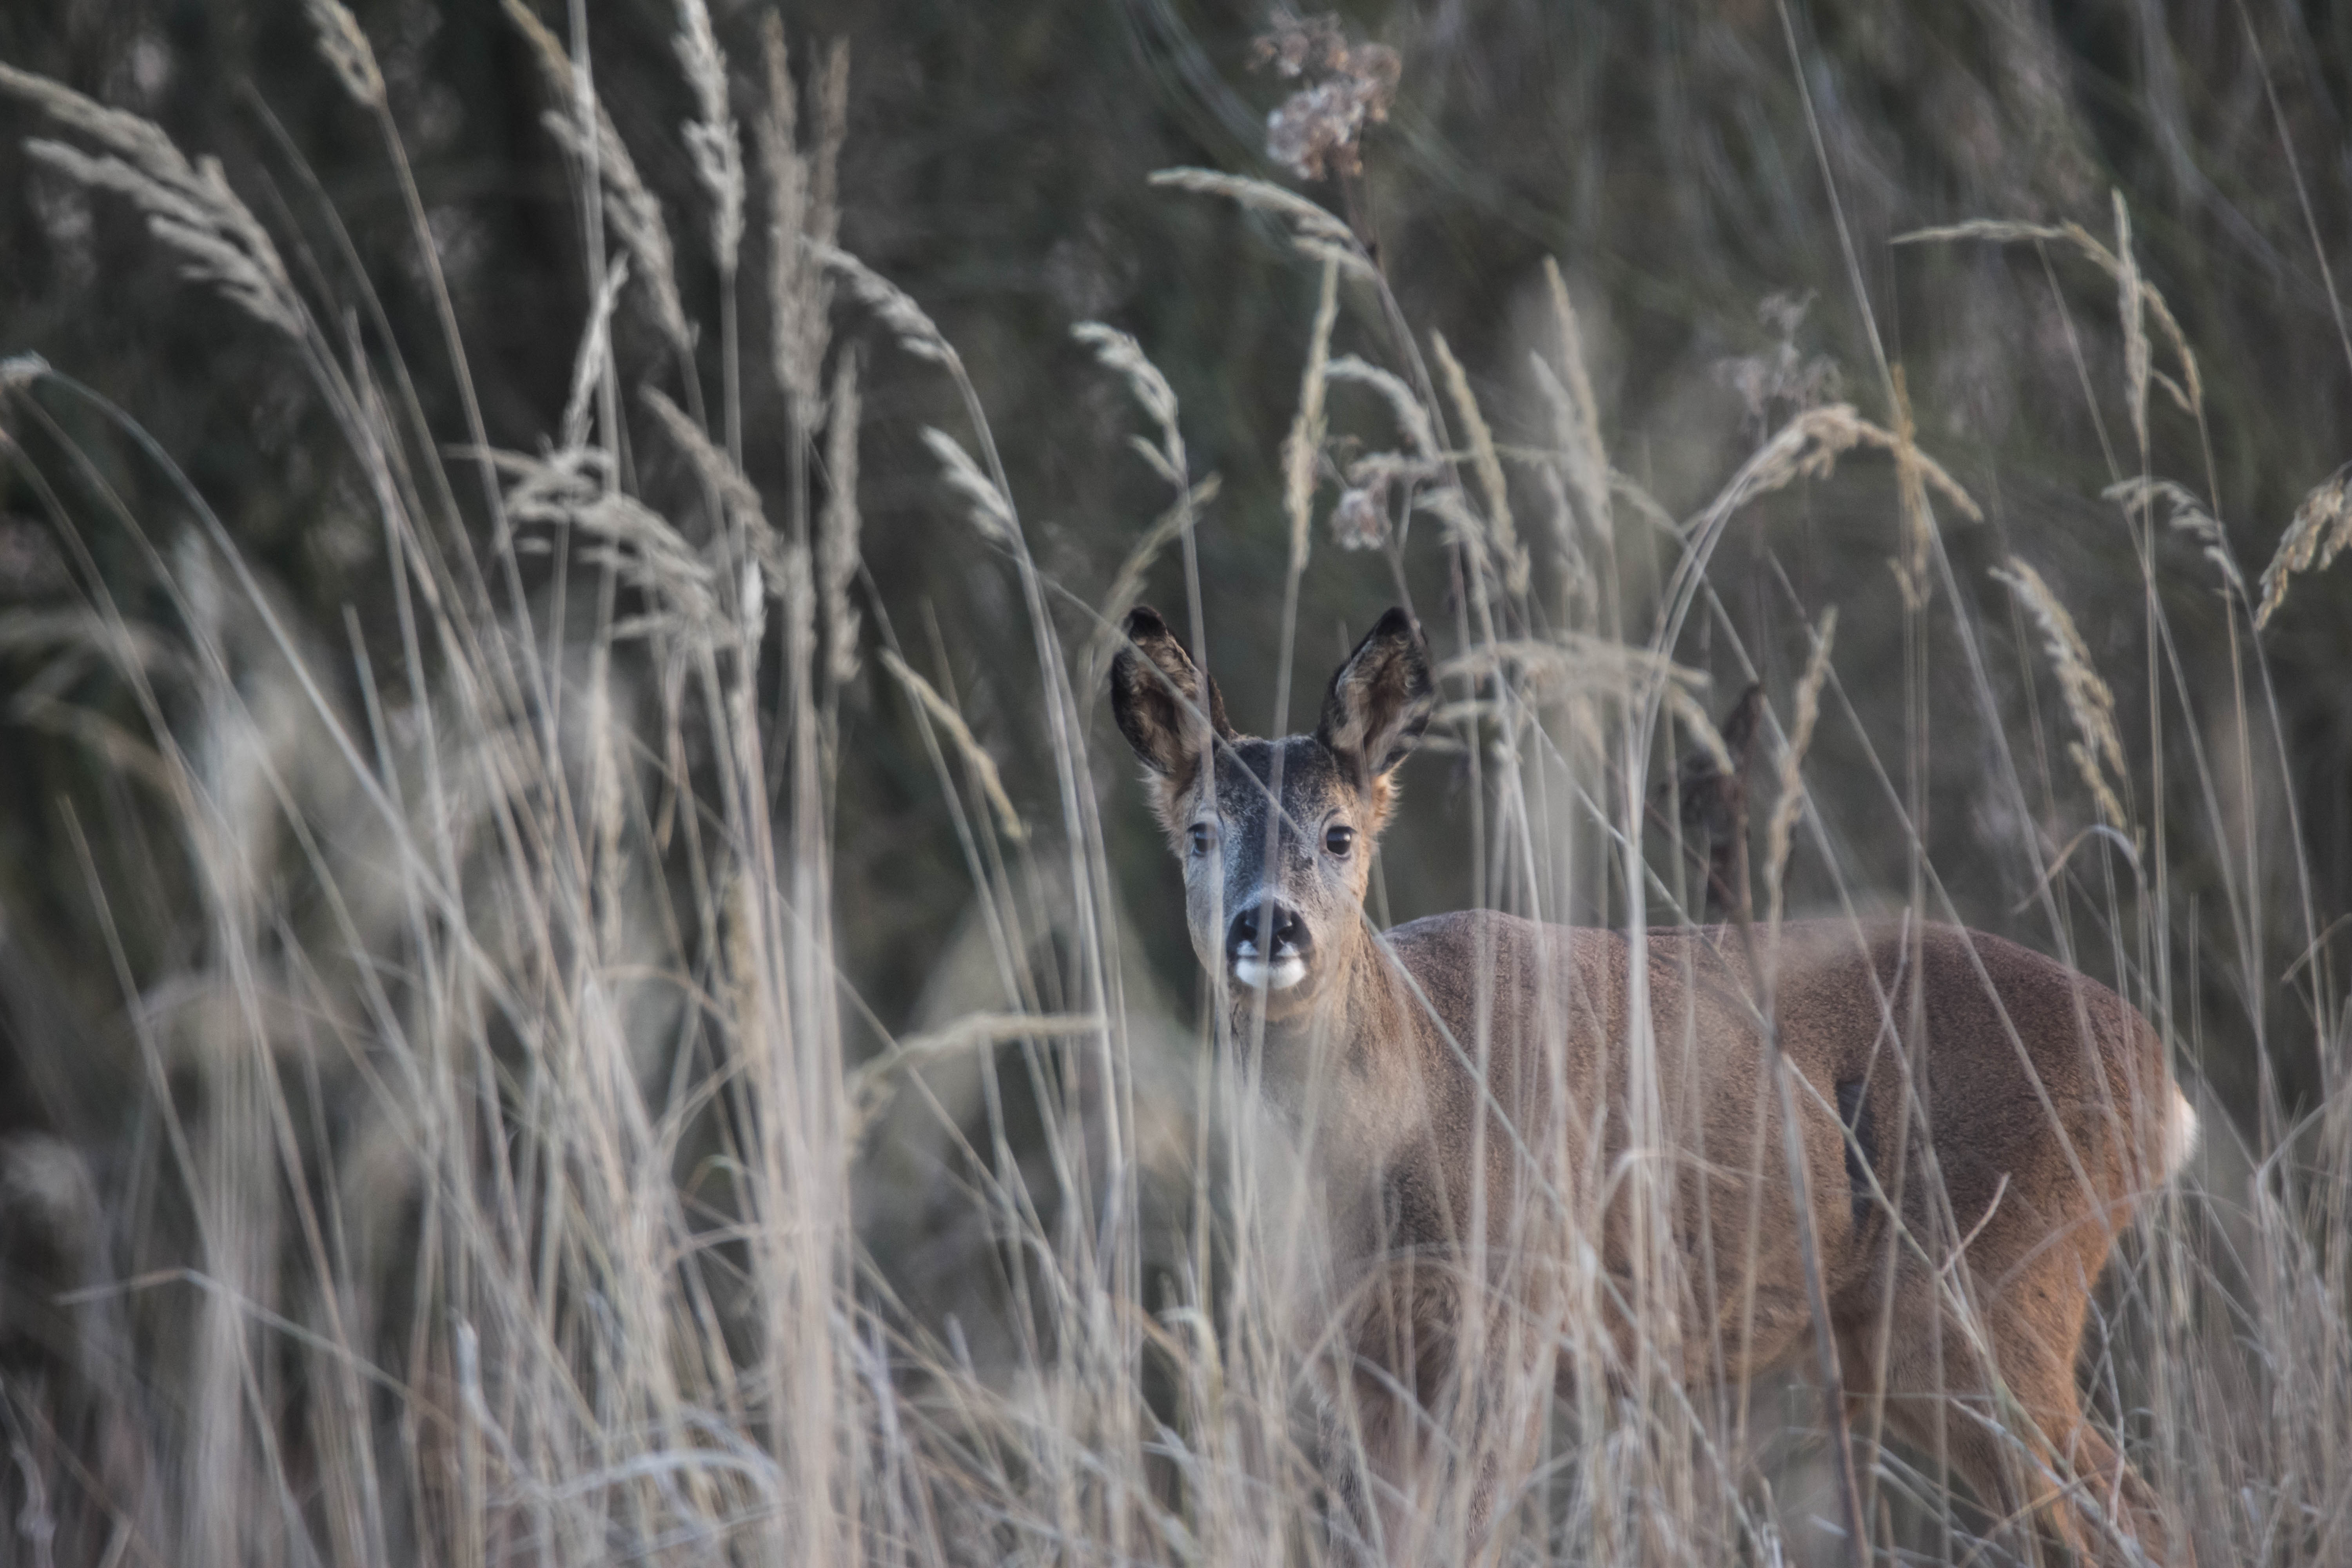
nature, forest, wildlife, wild, deer, mammal, animals, white, fauna, grass, antler, white tailed deer, woodland, grass family, antelope, snout, tail, tree, savanna, gazelle